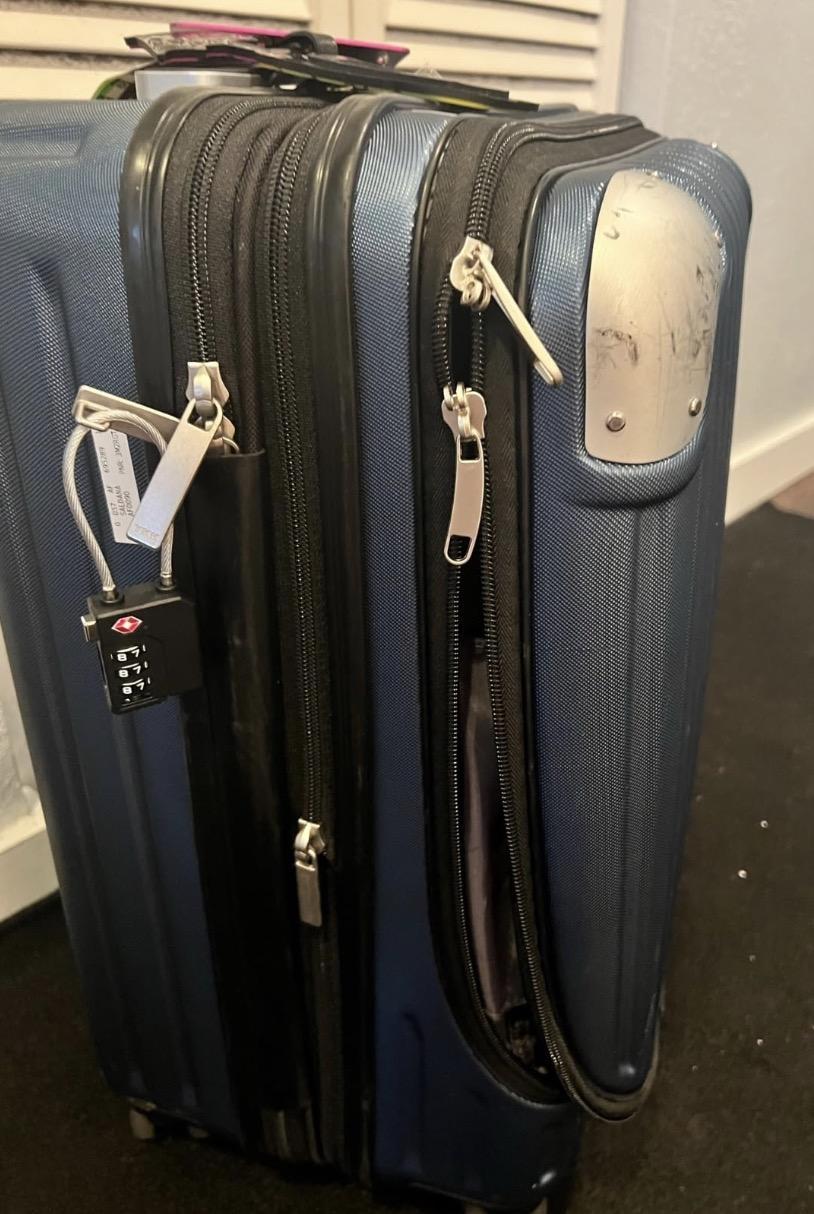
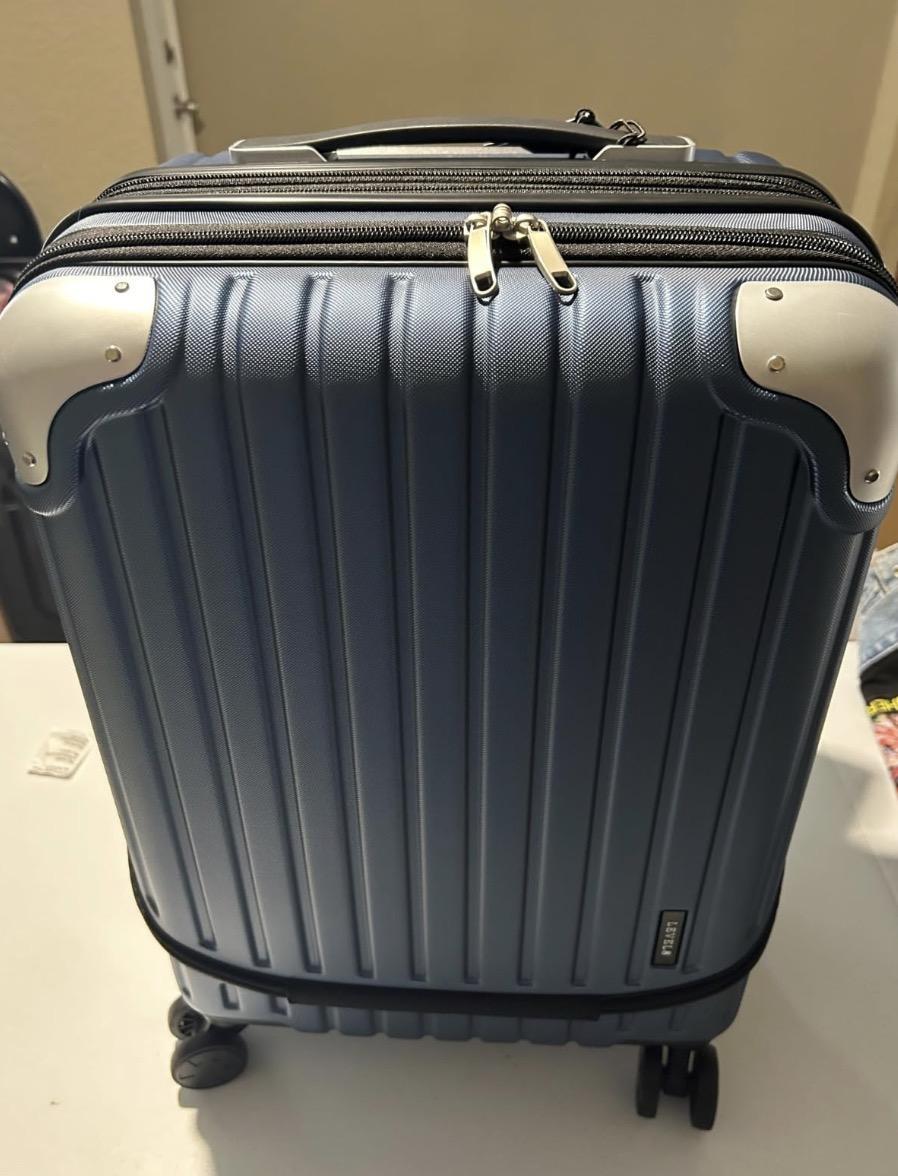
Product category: items_tea
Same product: yes